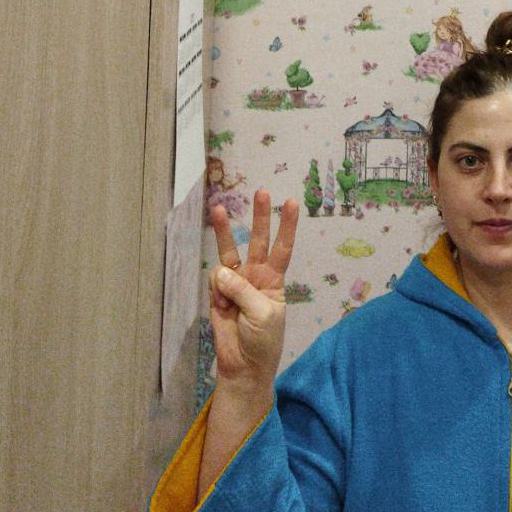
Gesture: three